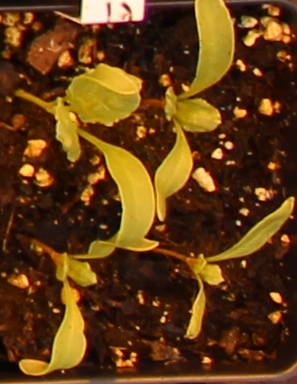
Label: Sugar beet